Nieuwe Sluis

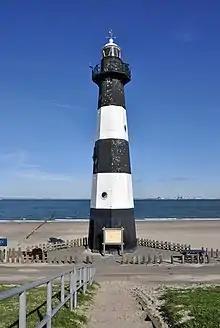
Nieuwe Sluis

Nieuwe Sluis is a Dutch lighthouse in the Nieuwesluis community, a few kilometres west of Breskens, Zeeland, and the southernmost in the country.